Victor Mishalow

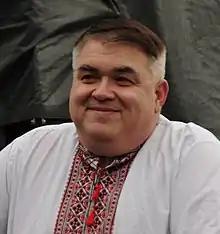

Victor Yuriiovych Mishalow (born 4 April 1960) is an Australian-born Canadian bandurist, educator, composer, conductor, and musicologist.